Swearingen Merlin

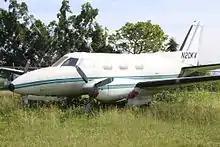
SA26T Merlin IIB

The prototype IIA took to the air for the first time on 13 April 1965, about fifteen months after the competing Beech Model 65-90 King Air (which was also derived from the Model 65 Queen Air). 36 Merlin IIA models were built before a follow-on model with Garrett AiResearch TPE-331-1 engines called the SA26-AT Merlin IIB entered production after AiResearch was appointed as distributor for the type. The TPE-331 became the definitive engine of all subsequent production Merlins and the longer-fuselage Metros that were to follow.